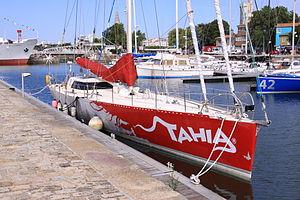
Le voilier «
Le Vieux-Port est le plus ancien port de La Rochelle et le cœur historique de cette ville de Charente-Maritime. La tour de la chaîne et la tour Saint-Nicolas gardent l'entrée de ce port médiéval.
Maud Fontenoy, née le 7 septembre 1977 à Meaux, est une navigatrice et femme politique française. En tant que navigatrice elle pratique la rame et la voile. Elle est vice-présidente du conseil régional de Provence-Alpes-Côte d'Azur depuis décembre 2015.